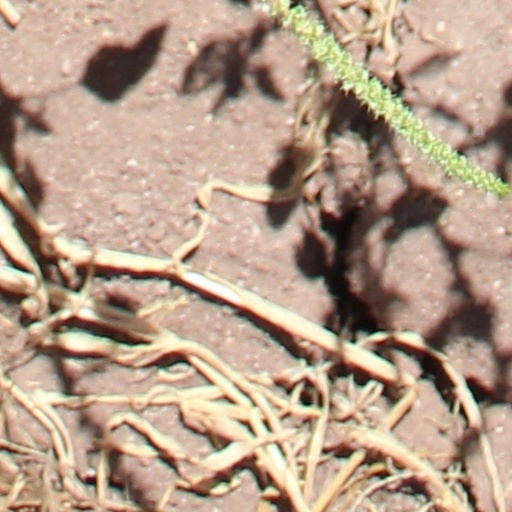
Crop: wheat